이미지를 보고 필라테스 동작명을 분류하고 한 줄 설명을 제공하세요.
동작명과 간단한 설명을 한국어로 답하세요.
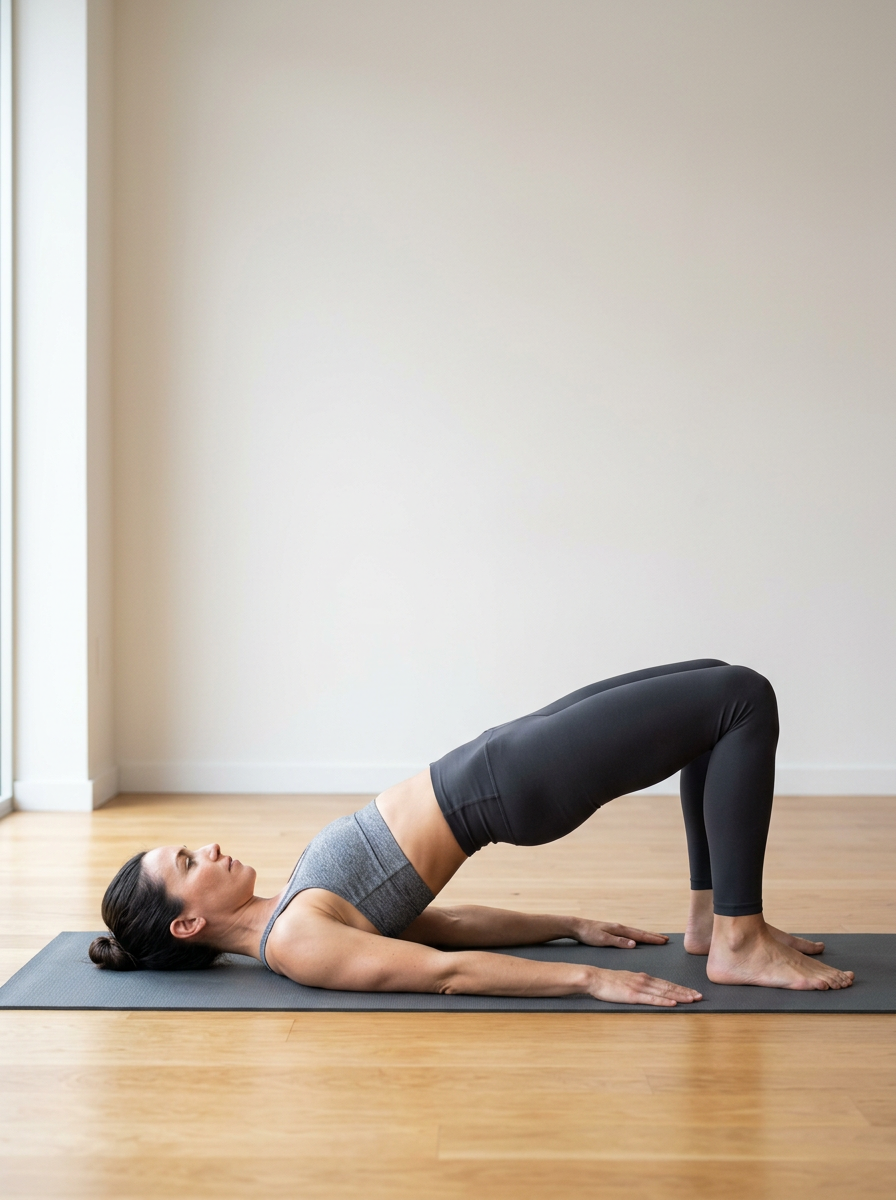
동작명: bridge
설명: 이 이미지는 bridge 동작 예시입니다.